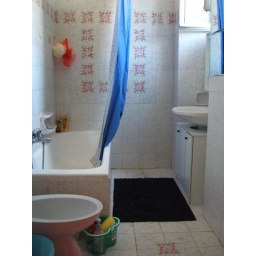
Bathroom with bathtub / shower, bidet and sink. There is only one toilot in the house which is in bathroom B.